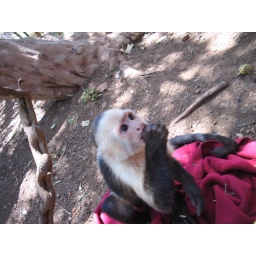
cute monkeys in cages